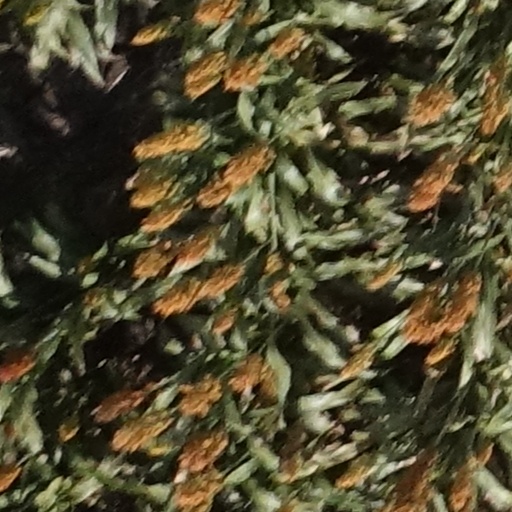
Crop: sorghum